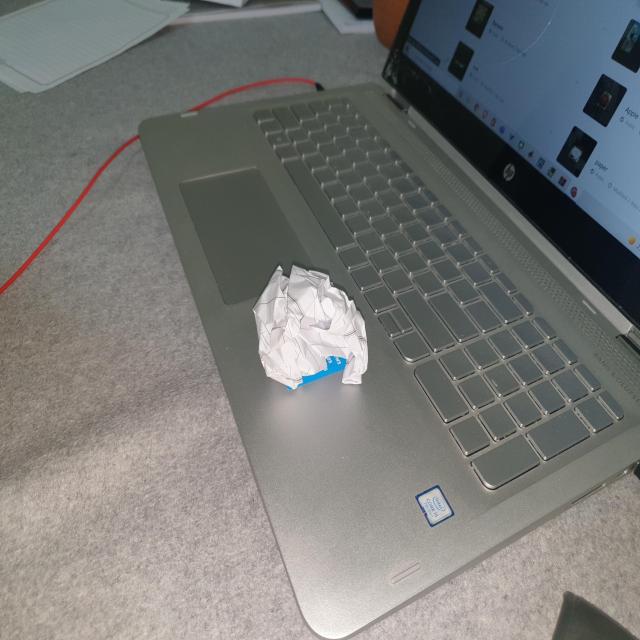
Label: tissues